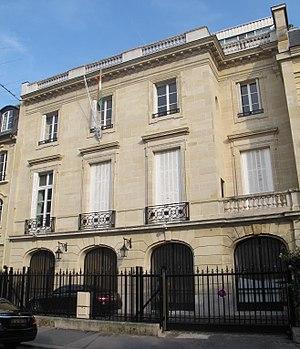
Ambassade d'Inde en France, n°13-15 rue Alfred Dehodencq (Paris, 16e).